Everclear (band)

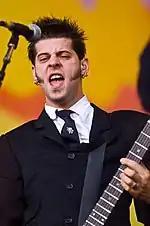
David LoPrinzi in 1999

Following an extensive tour of the United States with Marcy Playground and Fastball, the band released "Afterglow"'s third single, "Father of Mine". The song catapulted the album and the band to mainstream success.